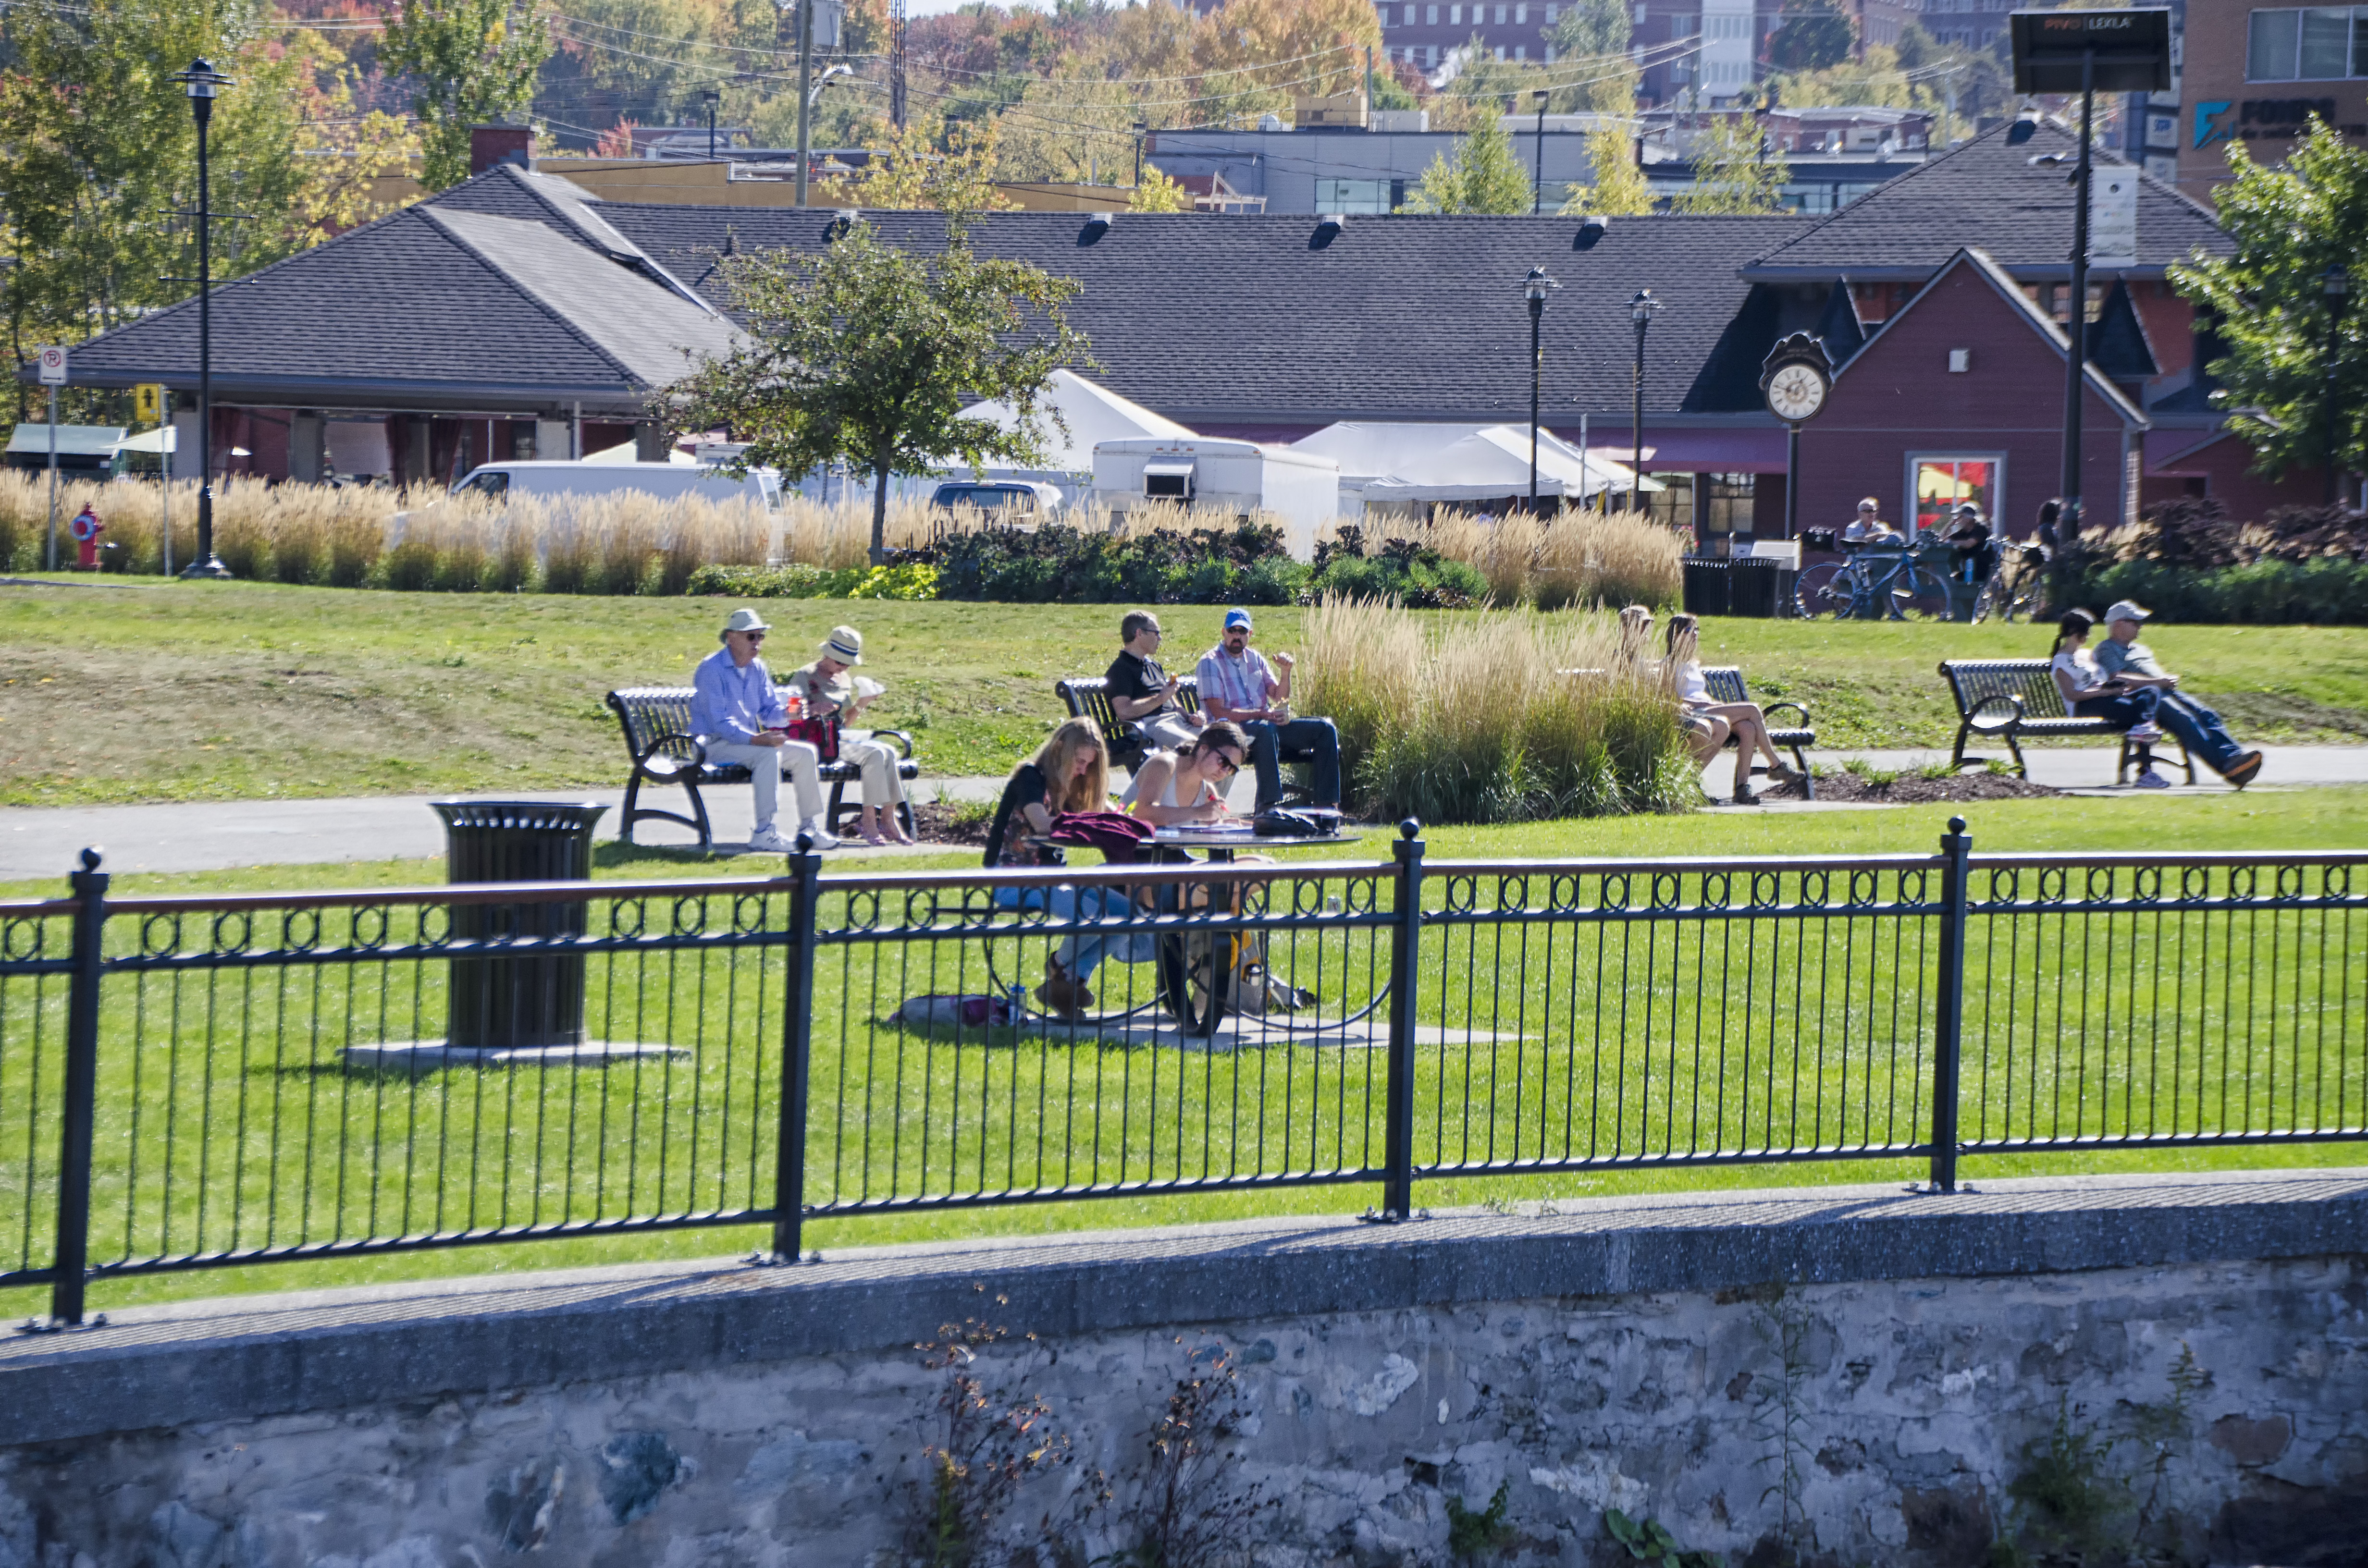
person, horse, race, canada, jockey, quebec, personne, sherbrooke, horse racing, horse like mammal, animal sports, equestrian sport